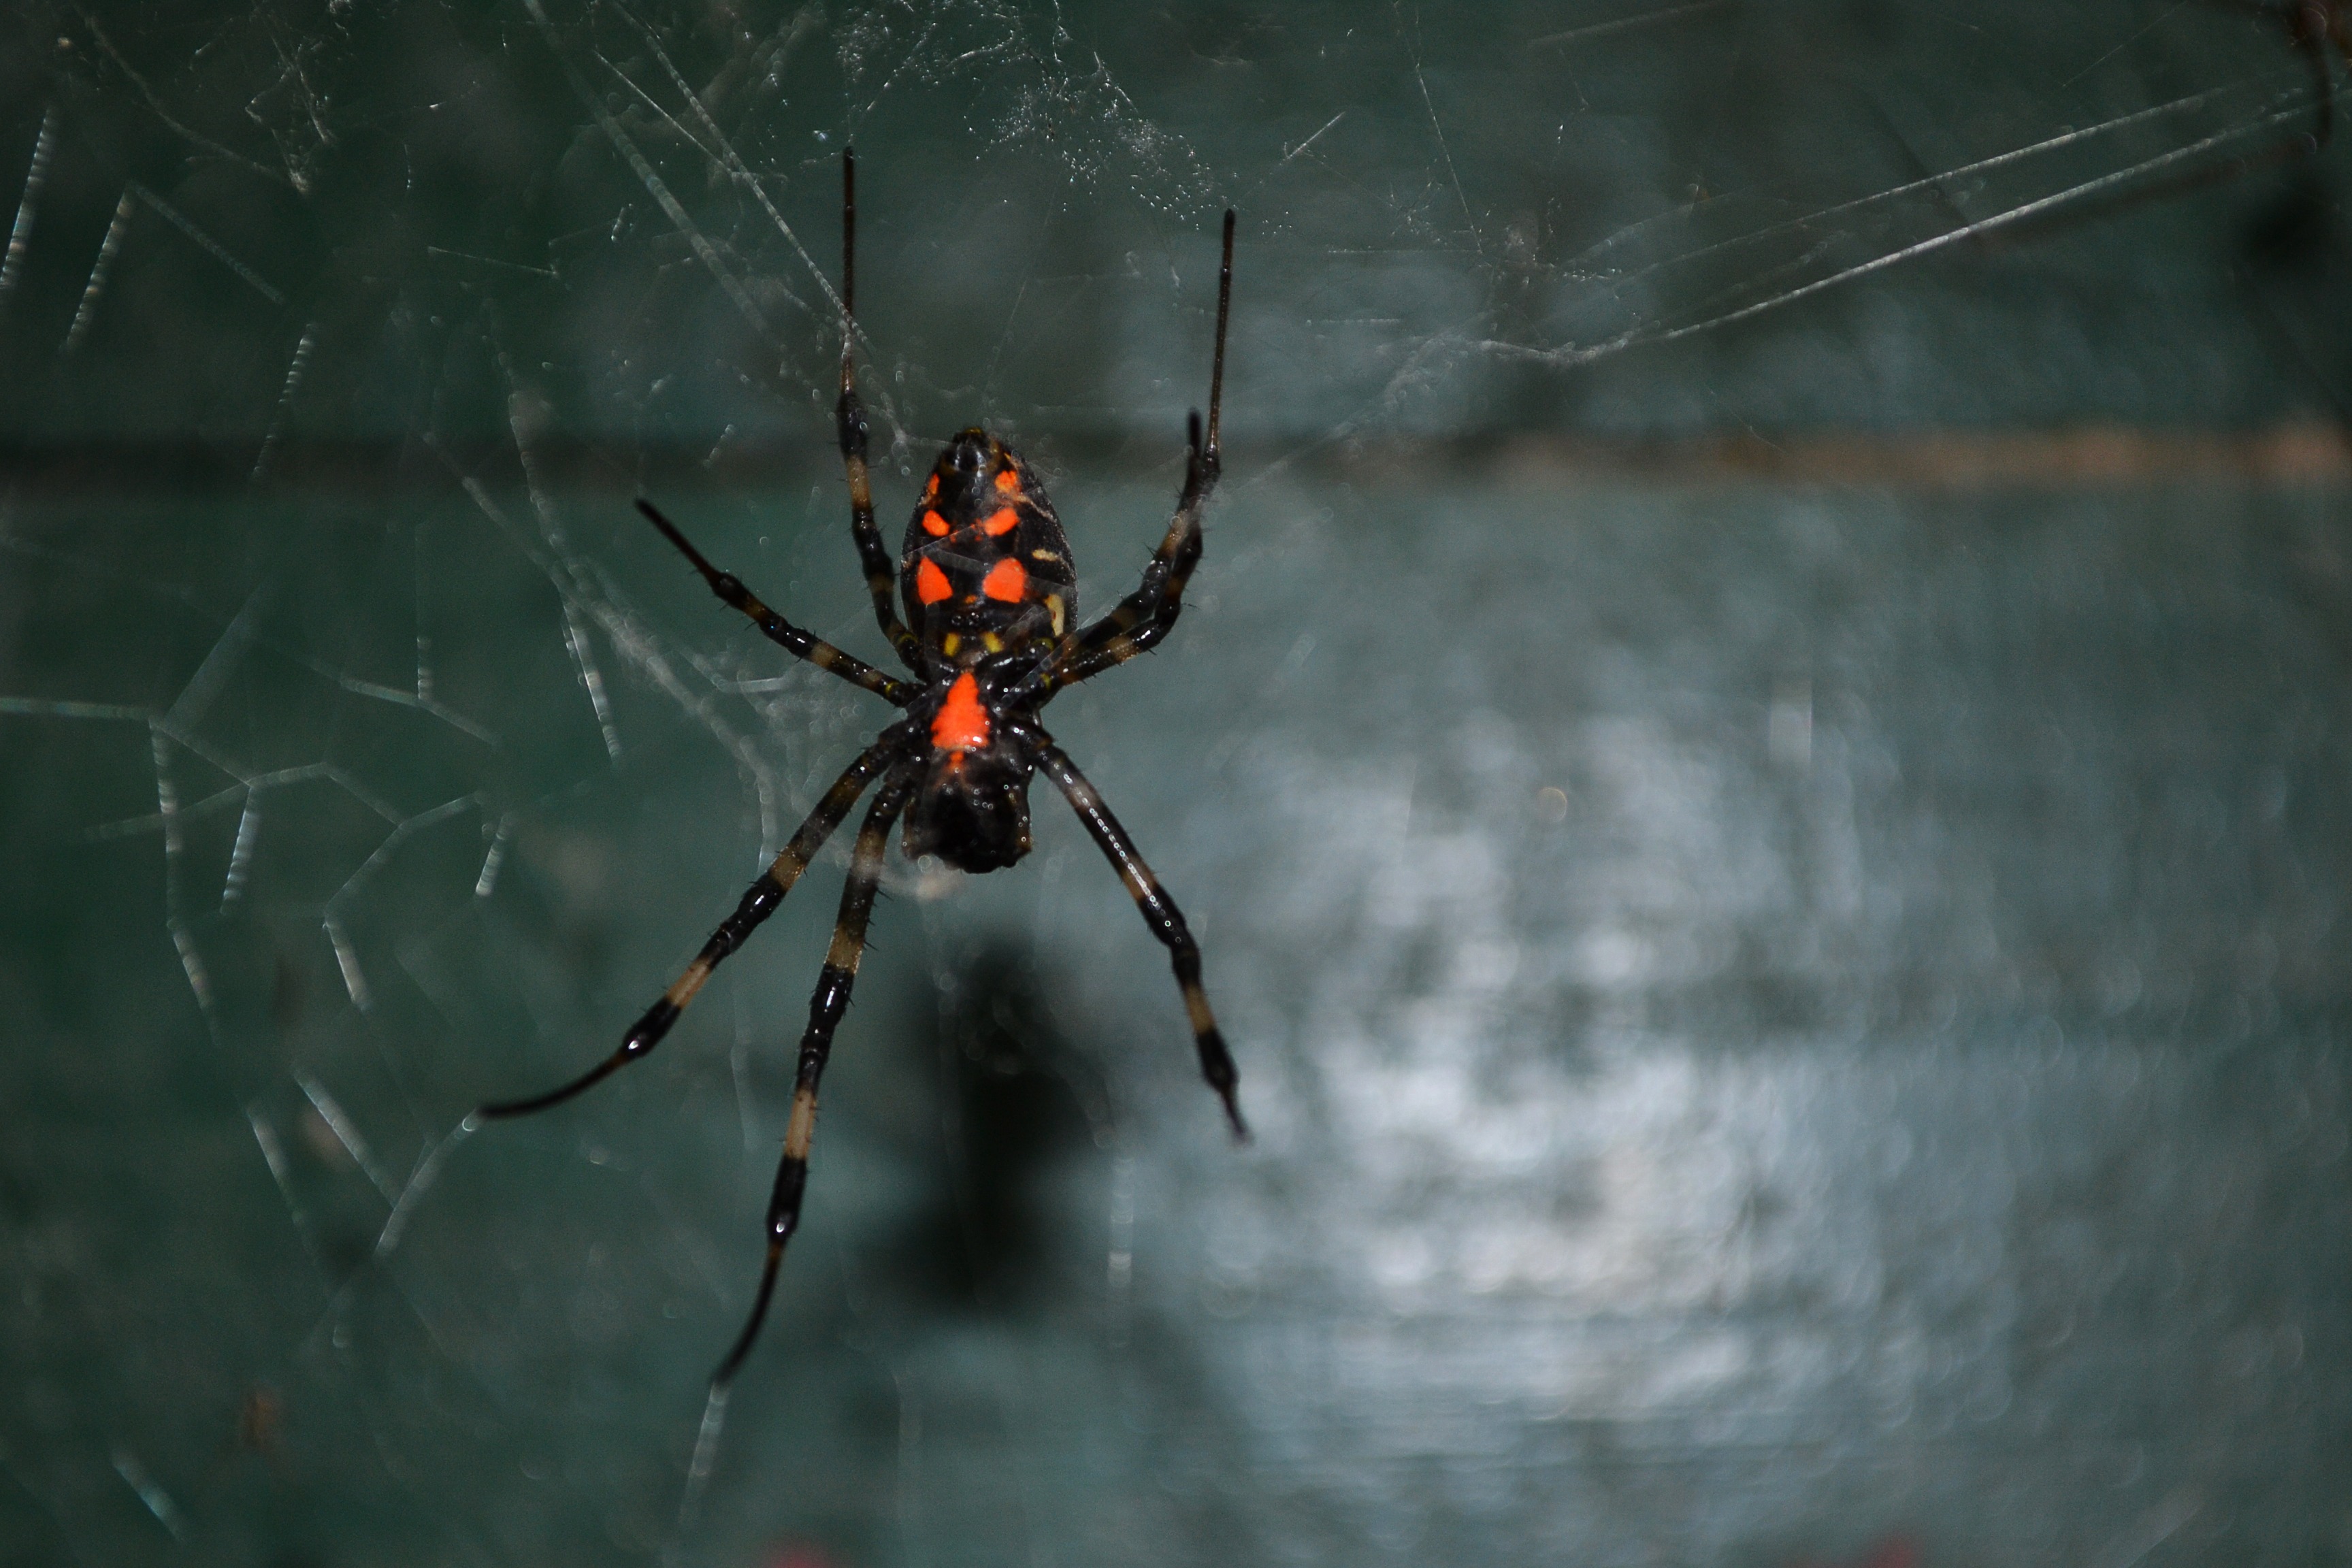
old, wild, web, fauna, invertebrate, spider web, close up, spider, danger, arachnid, sri lanka, ceylon, dangerous, macro photography, poisonous, arthropod, european garden spider, araneus, tiger spider, orb weaver spider, mawanella